Yokoyama Taikan Memorial Hall

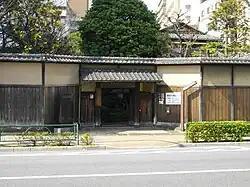
Yokoyama Taikan Memorial Hall

is located in the former residence of Nihonga artist Yokoyama Taikan, overlooking Shinobazu Pond in Taitō, Tokyo, Japan. It was opened in 1976 and is operated by a foundation directed by his descendants.